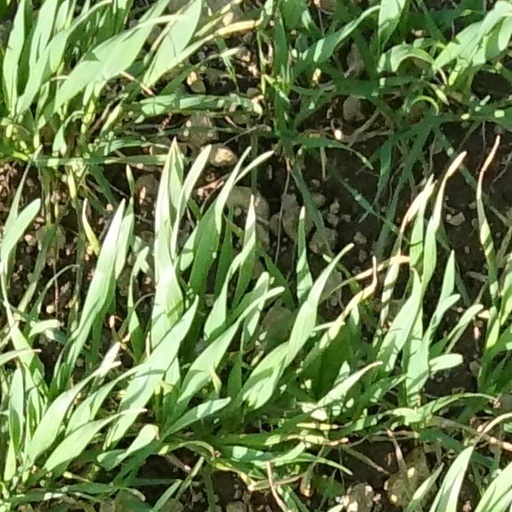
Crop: wheat